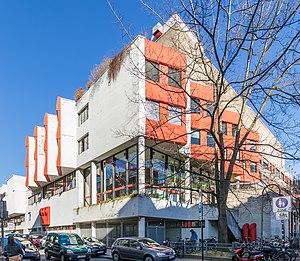
La Hochschule für Musik und Tanz Köln est un conservatoire de musique à Cologne fondé en 1850.